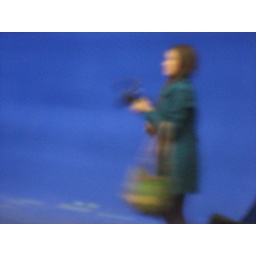
Girl in blue against the blue screen